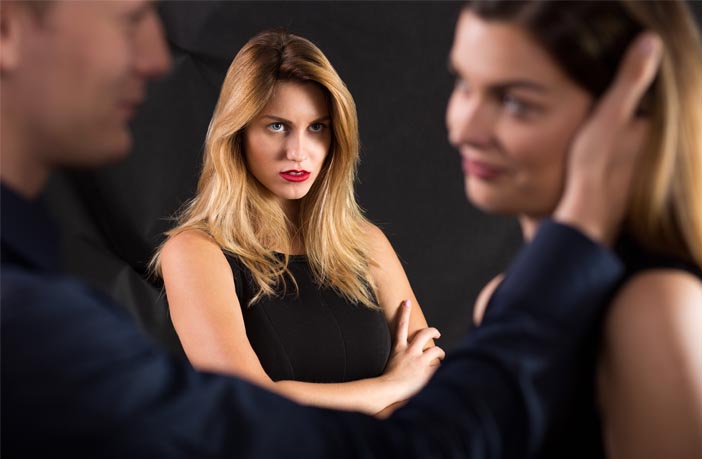
Gender: women